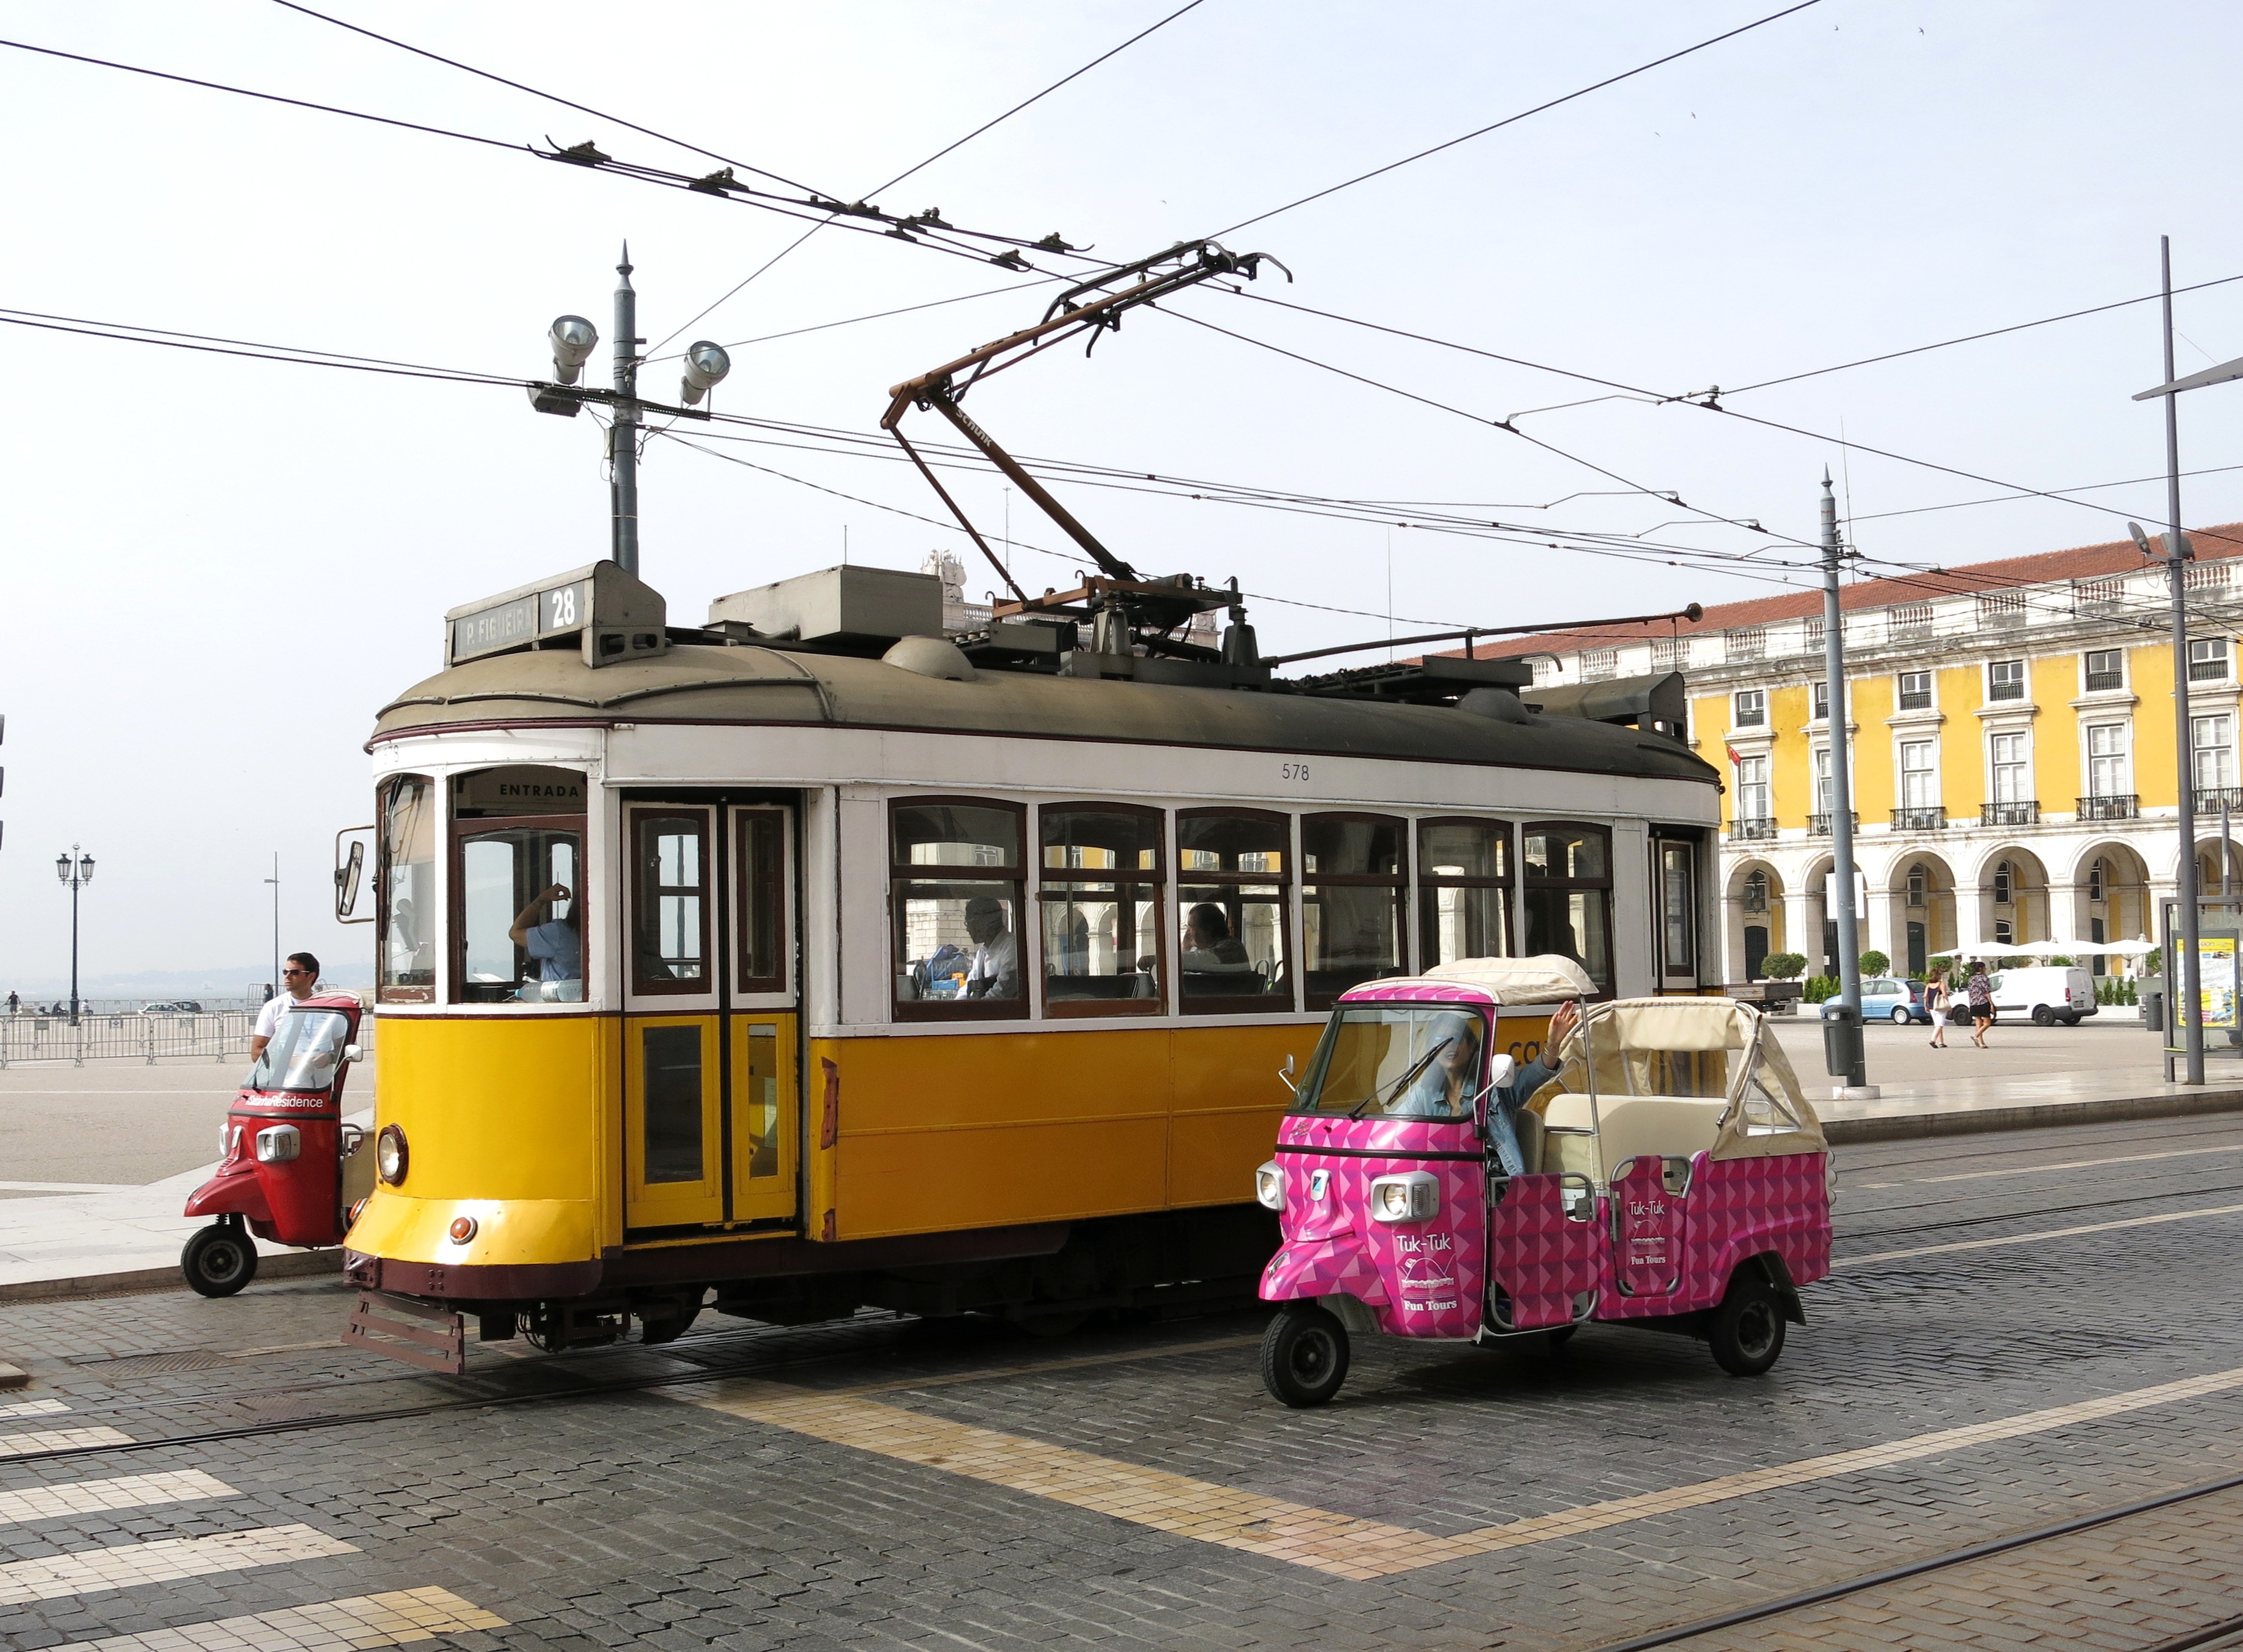
road, traffic, tram, transport, vehicle, motorcycle, auto, electricity, yellow, tourism, cable car, public transport, bus, tuk tuk, portugal, mini, stop, trolleybus, connection, historically, lisbon, land vehicle, mode of transport